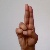
The image shows a hand gesture representing the letter 'U' in Indian Sign Language.